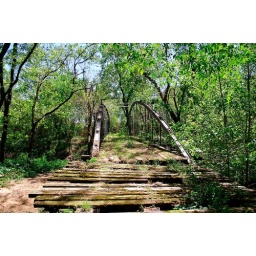
This is reputed to be the oldest standing vehicular bridge in Arkansas. Built in 1874, this bridge is older than automobiles.